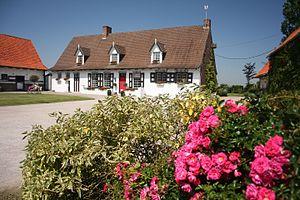
FLANDRE. Une hofstède traditionnelle à Ledringhem
Ledringhem est une commune française, située dans le département du Nord en région Hauts-de-France.